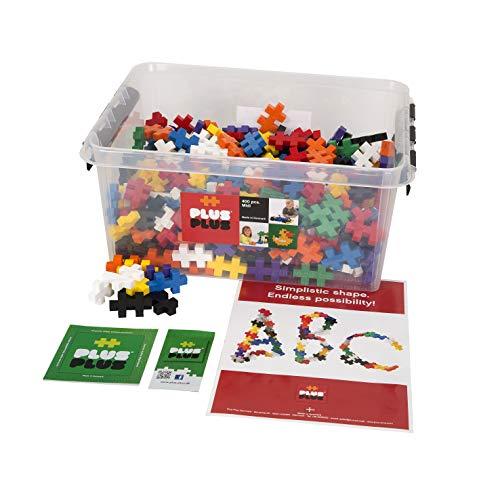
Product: Plus-Plus BIG - Preschool Construction Building Toy, Open Play Set - 400 Pieces with Storage Tub - Basic Color Mix
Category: Toys & Games | Building Toys | Building Sets
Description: Playset includes 400 BIG pieces inside reuseable storage tub and an Idea Guide booklet.
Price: $29.99
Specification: ProductDimensions:15.7x11.8x5.1inches|ItemWeight:8.05pounds|ShippingWeight:8.4pounds(Viewshippingratesandpolicies)|ASIN:B00VGN79PE|Itemmodelnumber:03230|Manufacturerrecommendedage:12months-6years